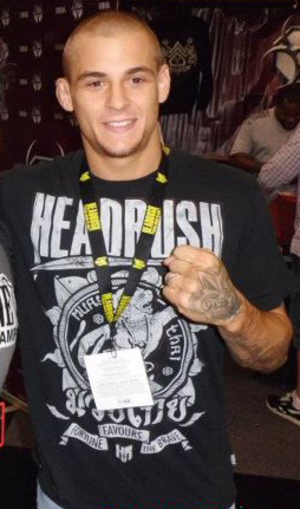
Dustin Poirier
Dustin Poirier i 2011
Dustin Glenn Poirier, er en amerikansk MMA-udøver-, som siden 2011 har konkurret i organisationen Ultimate Fighting Championship. Han har været professionel MMA-kæmper siden 2009 og har tidligere konkurreret i Bang FC og World Extreme Cagefighting. Han har vundet over bemærkelsesværdige navne som Anthony Pettis, Max Holloway og Jim Miller og kun tabt få kampe til blandt andre Conor McGregor. Den 27. april, 2018, var Poirier rangeret som #4 på den officielle UFC-letvægts-rangliste. Poirier er en af hovednanene i en dokumentar, kaldet Fightville af Petra Epperlein og Michael Tucker, der skildrer MMA-scenen i den sydlige del af Louisiana.